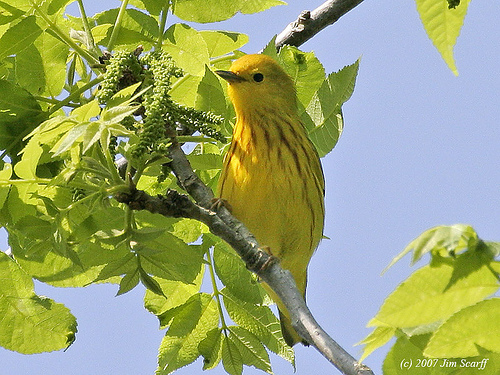
this is a yellow bird with brown streaks on its feathers.
the color combination of this bird resembles a slight yellow and green mixture throughout its body with a short bill, black in color.
this bird is a vibrant yellow with brown streaks along its neck and a little black beak.
a bird with a black streaked, yellow breast with a narrow black bill.
this bird has a speckled belly and breast with a short pointy bill.
a small yellow bird with black eyes and beak standing on a tree limb.
a yellow bird with a black eyering and black wing bars and the bill is short and pointed
this particular bird has a belly that is yellow with brown spots
this small bird has bright yellow feathers and bill.
this bird has wings that are yellow and has a short bill
Species: Yellow Warbler